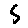
Label: 5